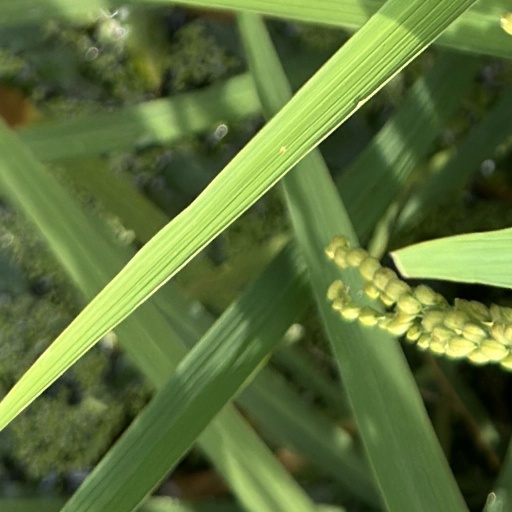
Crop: rice